Erik Bye (baritone)

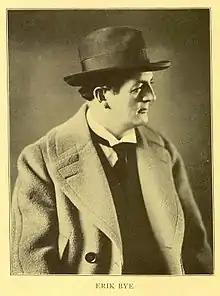
Bye in

Erik Ole Bye (20 March 1883 – 17 May 1953) was a Norwegian operatic baritone. He studied singing with Morgenstierne in Oslo, zur Muhlen in London, and R. Willani in Paris. He also competed at the Olympics as a rower.